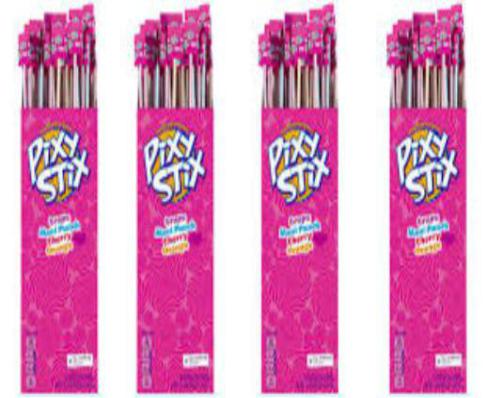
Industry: Leisure